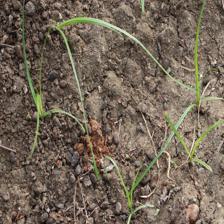
Label: Grass